Drone warfare

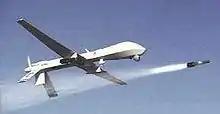
A Predator drone firing a Hellfire missile

Estimates for the total number of people killed in U.S. drone strikes in Pakistan range from 2,000 to 3,500 militants killed and 158 to 965 civilians killed. 81 insurgent leaders in Pakistan have been killed. Drone strikes in Yemen are estimated to have killed 846–1,758 militants and 116–225 civilians. 57 Al-Qaeda in the Arabian Peninsula leaders are confirmed to have been killed.